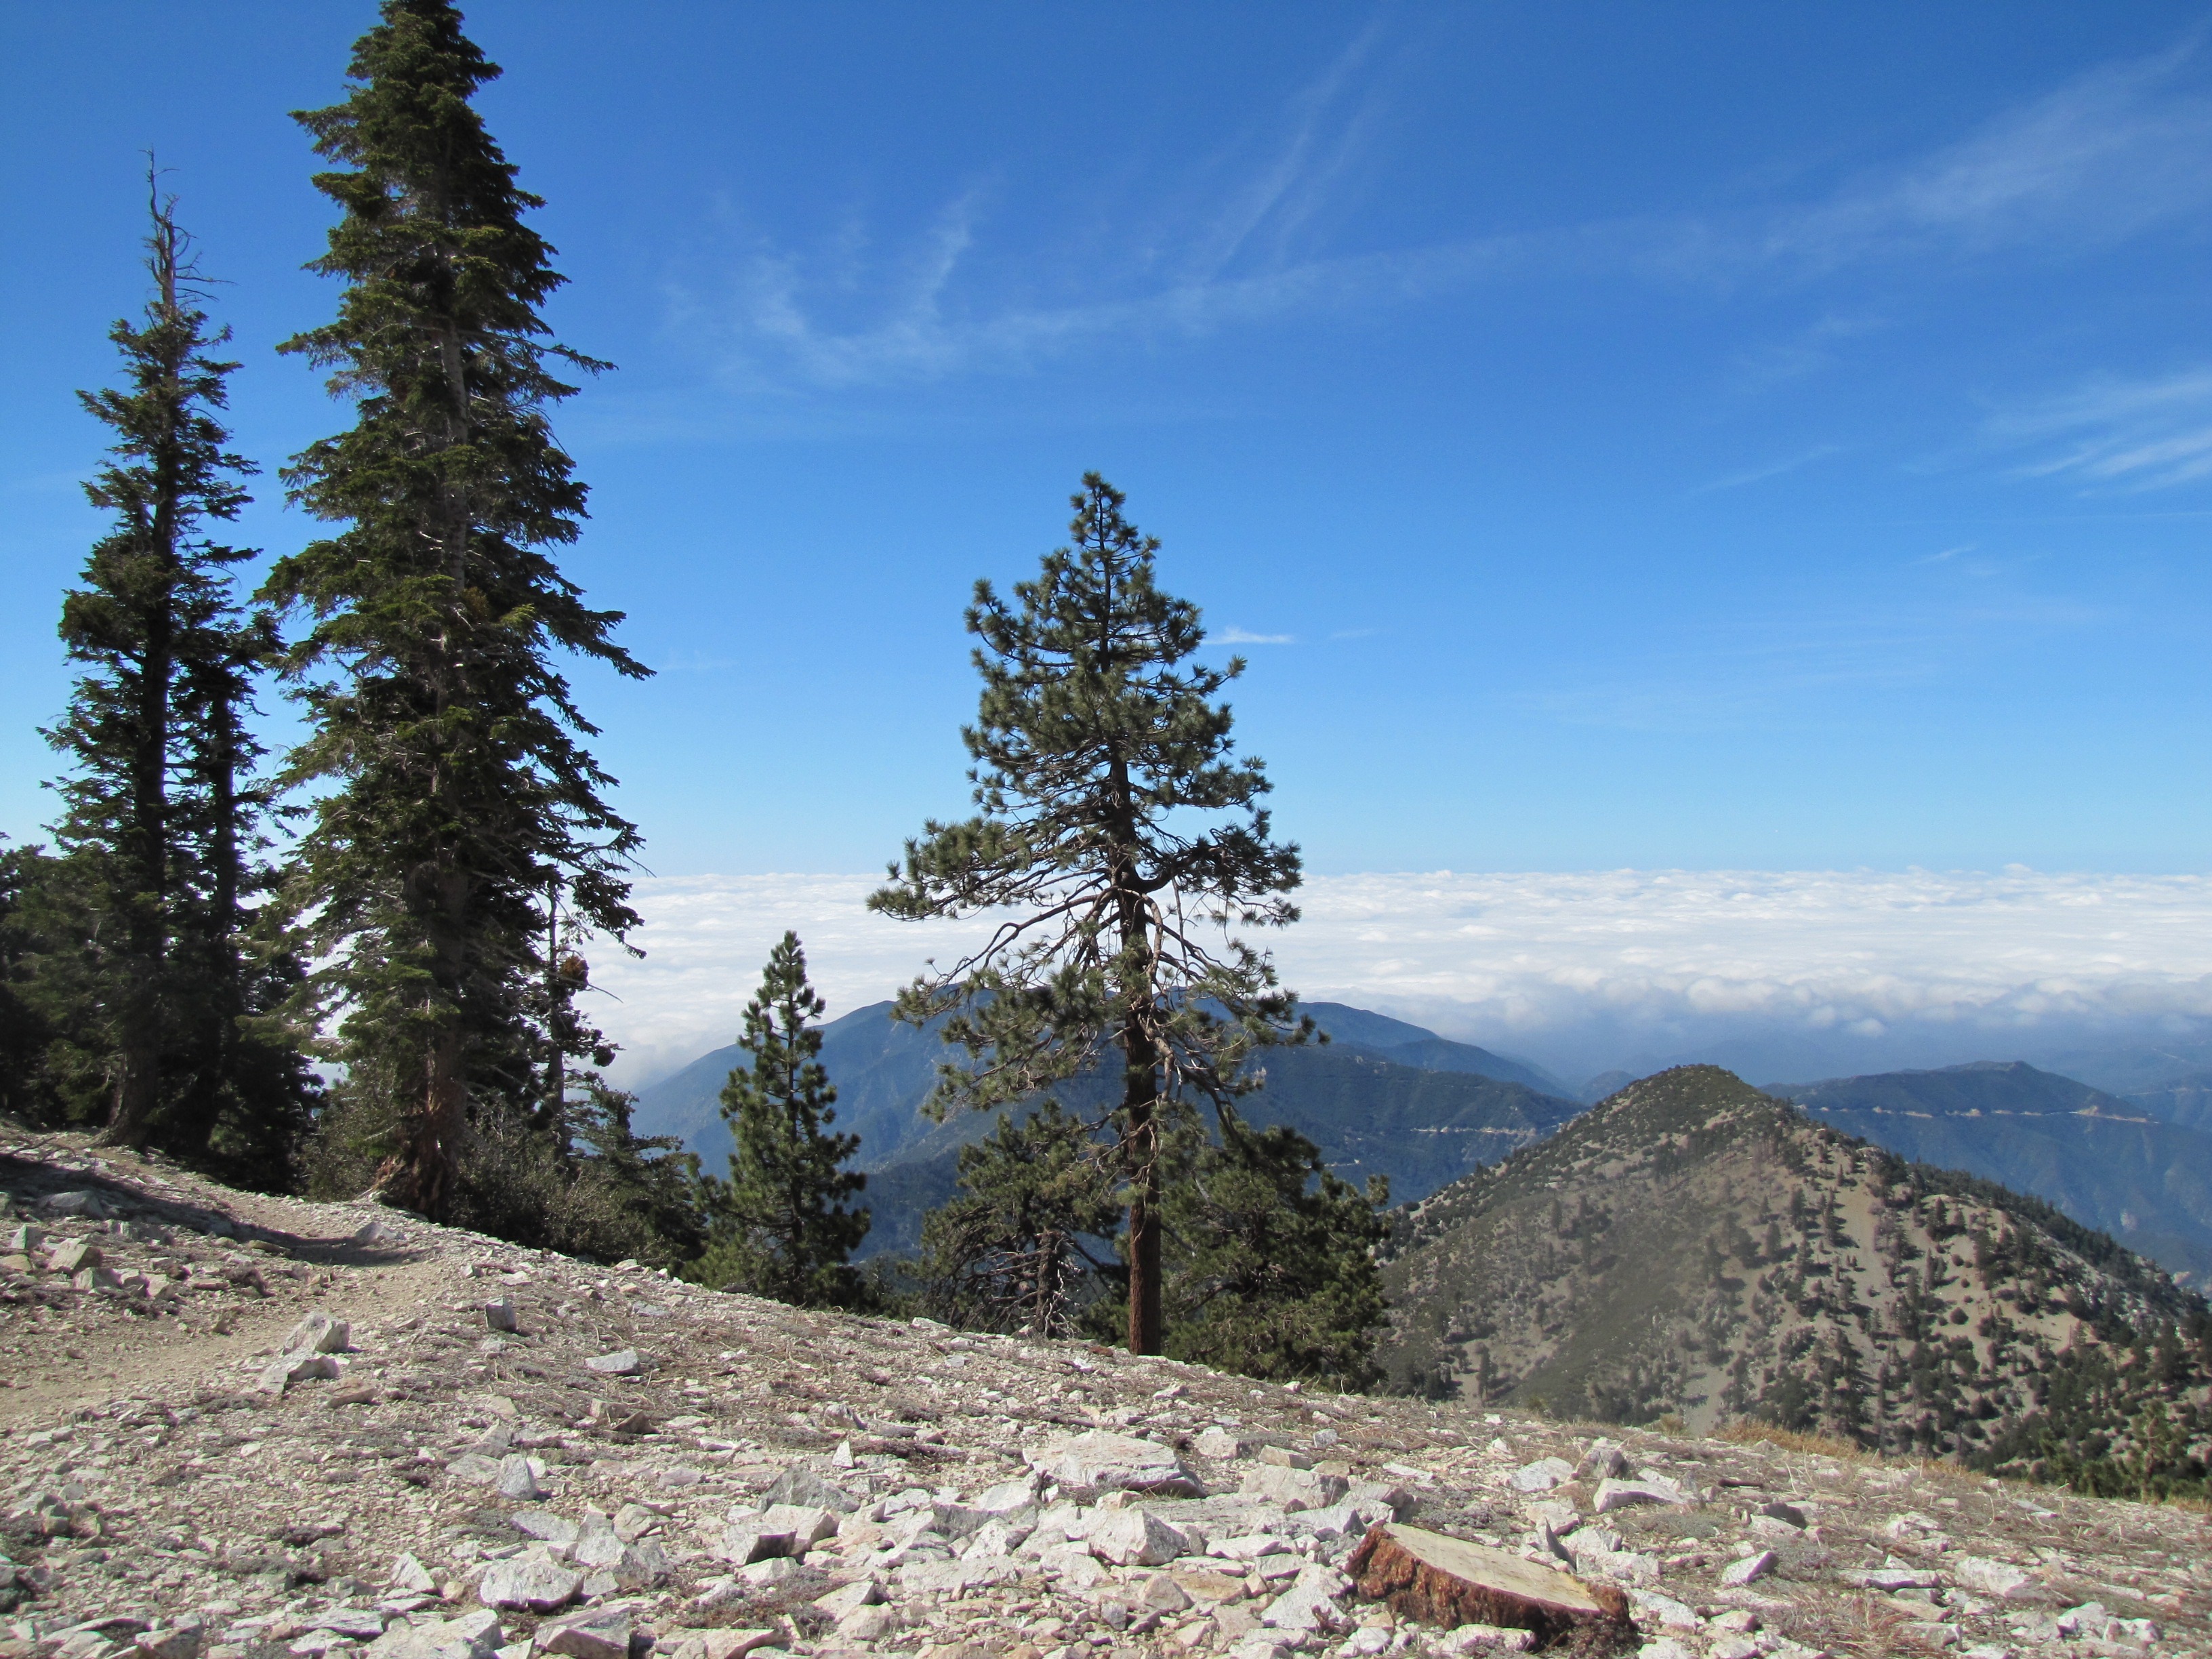
landscape, nature, outdoor, wilderness, walking, mountain, snow, hiking, trail, lake, adventure, land, mountain range, wild, environment, tranquil, scenic, hike, natural, scenery, california, ridge, summit, geology, sports, alps, backpacking, plateau, fell, ecosystem, landform, mountain pass, mt baldy, mountainous landforms